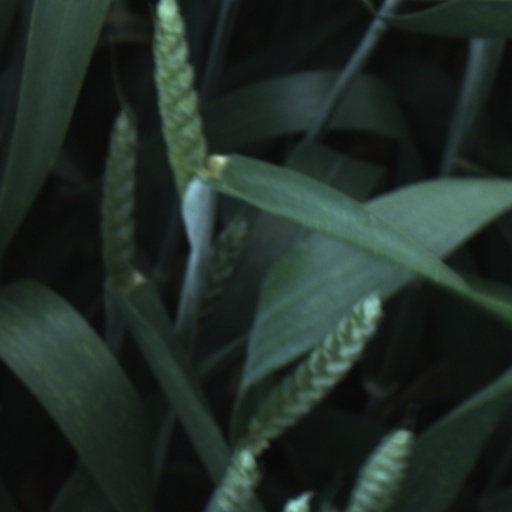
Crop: wheat